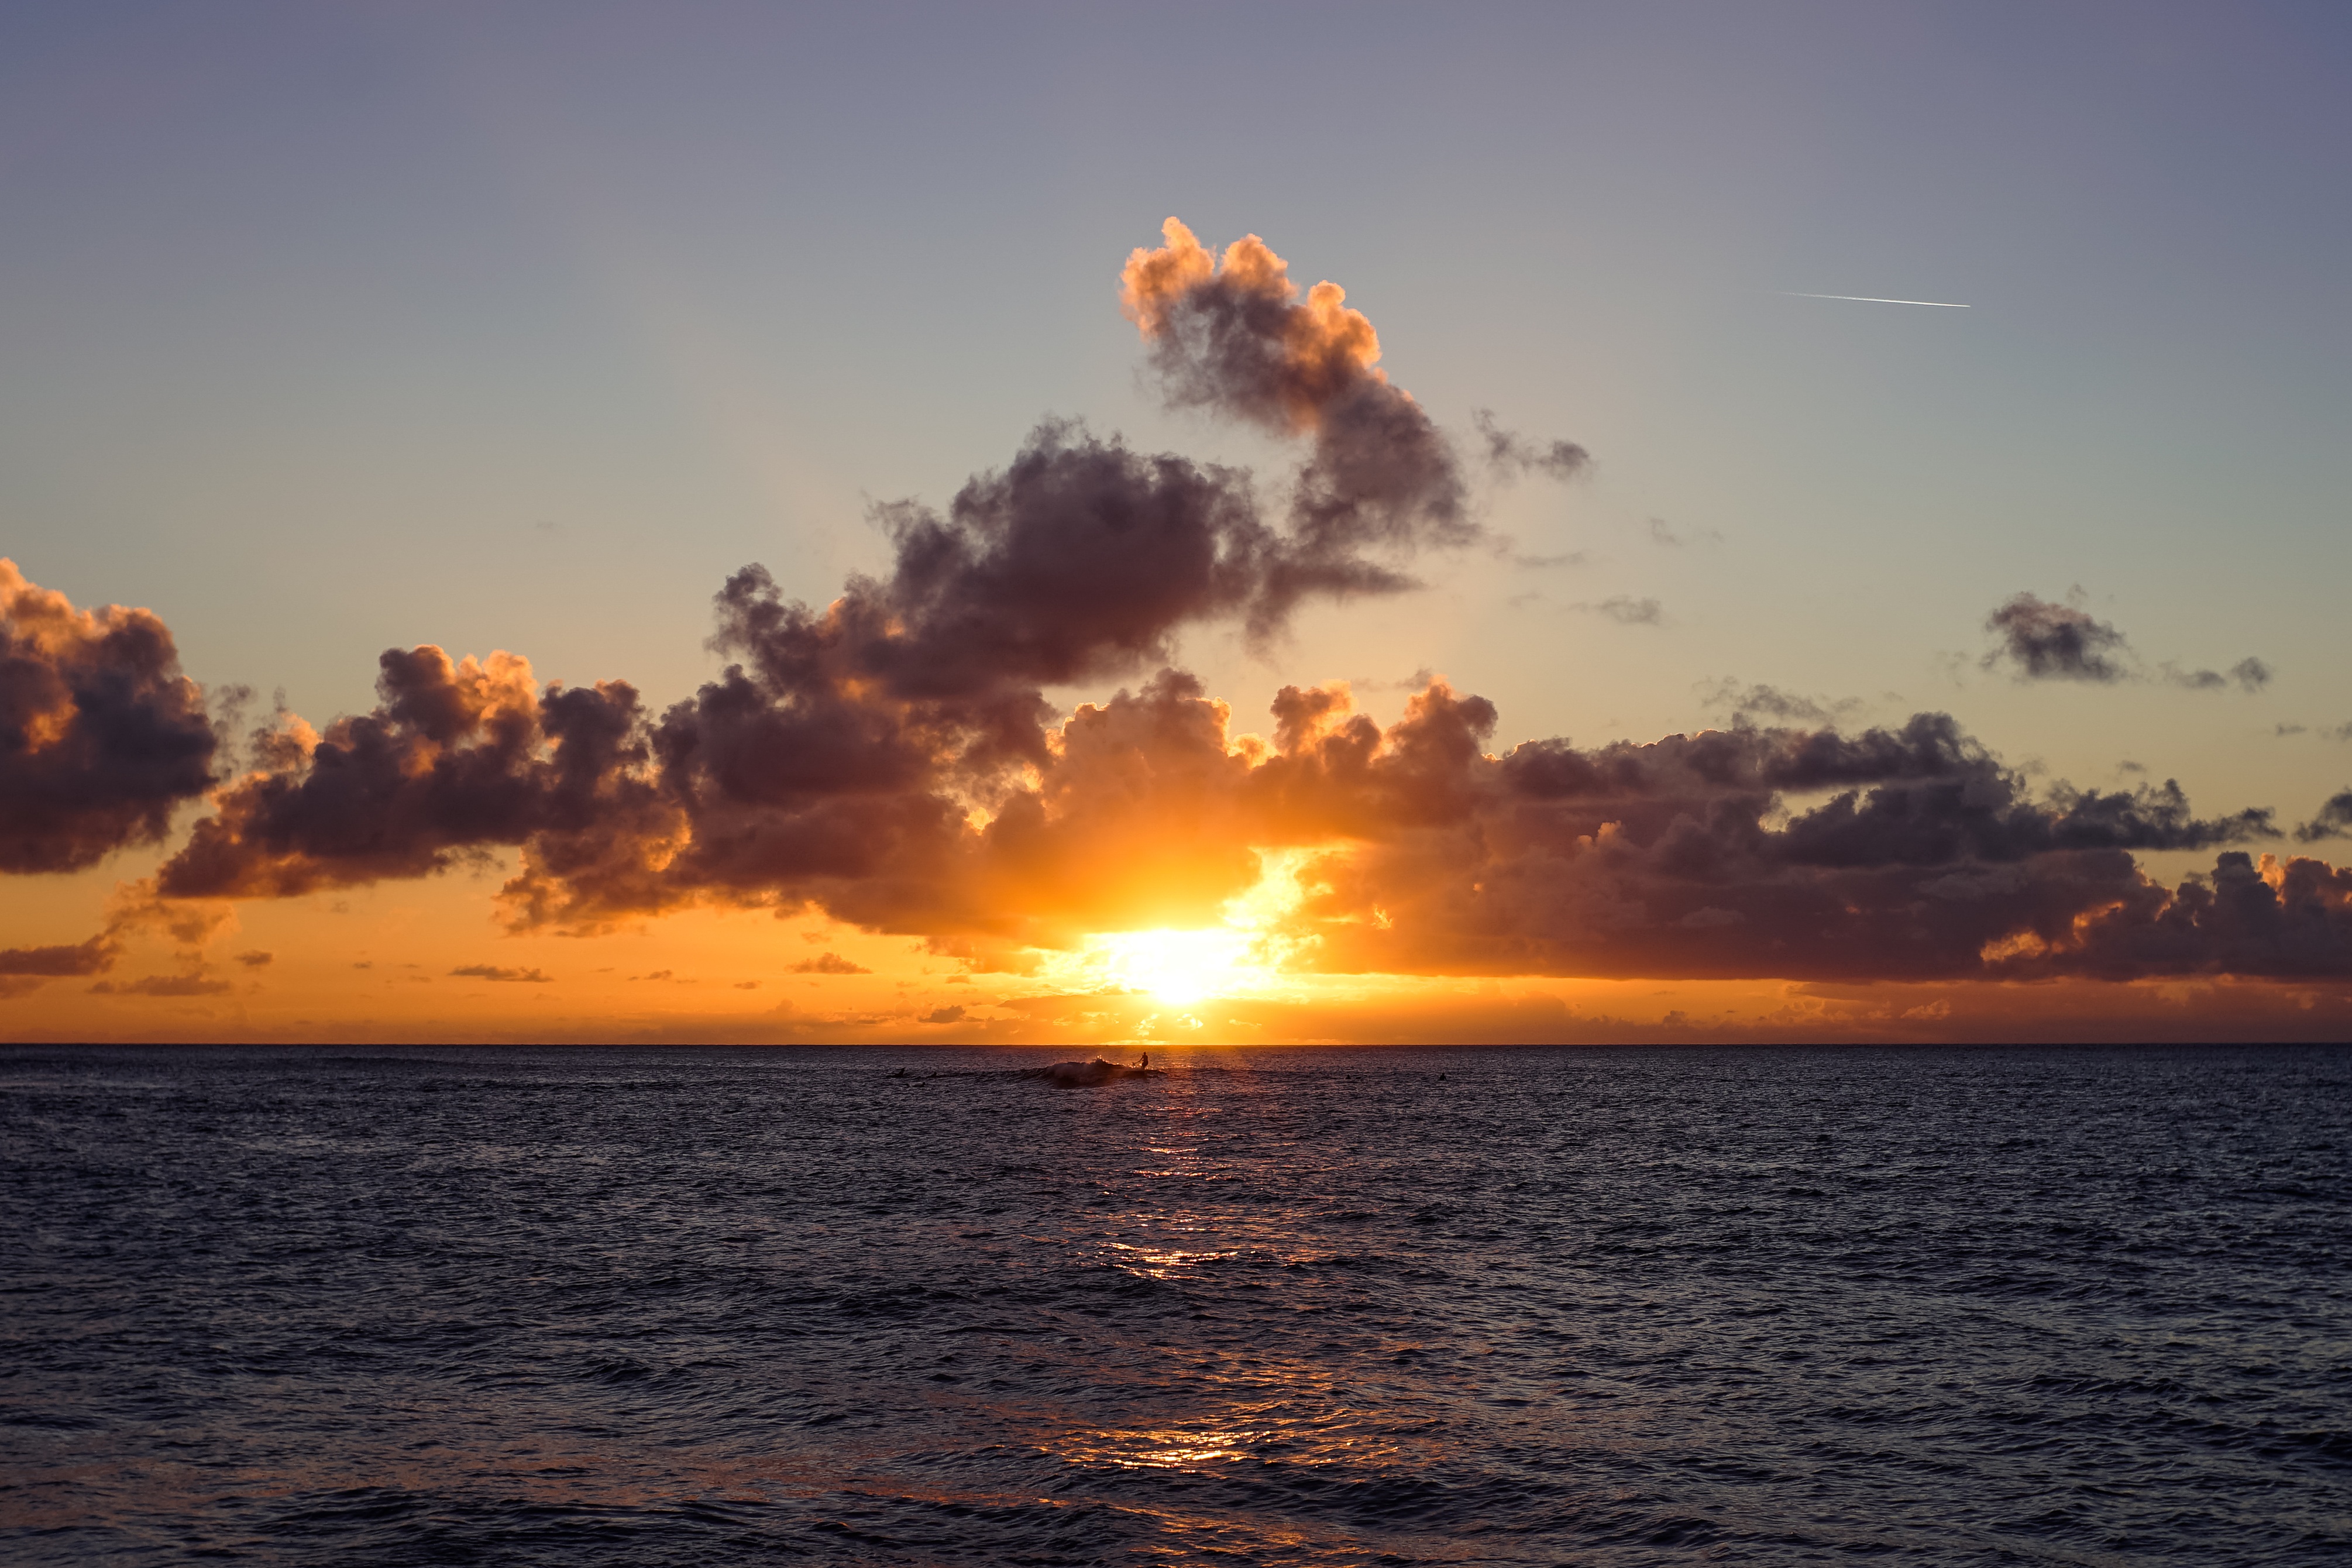
beach, sea, coast, ocean, horizon, cloud, sky, sun, sunrise, sunset, sunlight, morning, shore, wave, dawn, dusk, evening, afterglow, wind wave